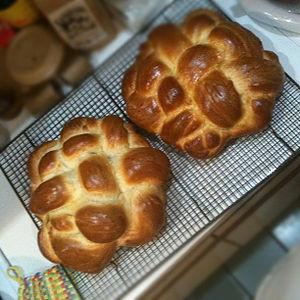
La 'hallah, également connue dans les langues germaniques comme bar'hes, barkis ou bergis, est un pain traditionnel juif, de consistance riche, proche de la brioche, habituellement, mais pas obligatoirement, tressé. Tirant son nom de la dîme prélevée sur la pâte pour en faire don aux prêtres, la ’hallah est consommée en l’honneur du chabbat et lors des fêtes juives, à l'exception de Pessa'h au vu des restrictions en ce jour sur le pain levé.